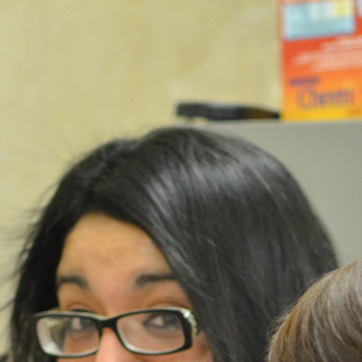
Material: hair